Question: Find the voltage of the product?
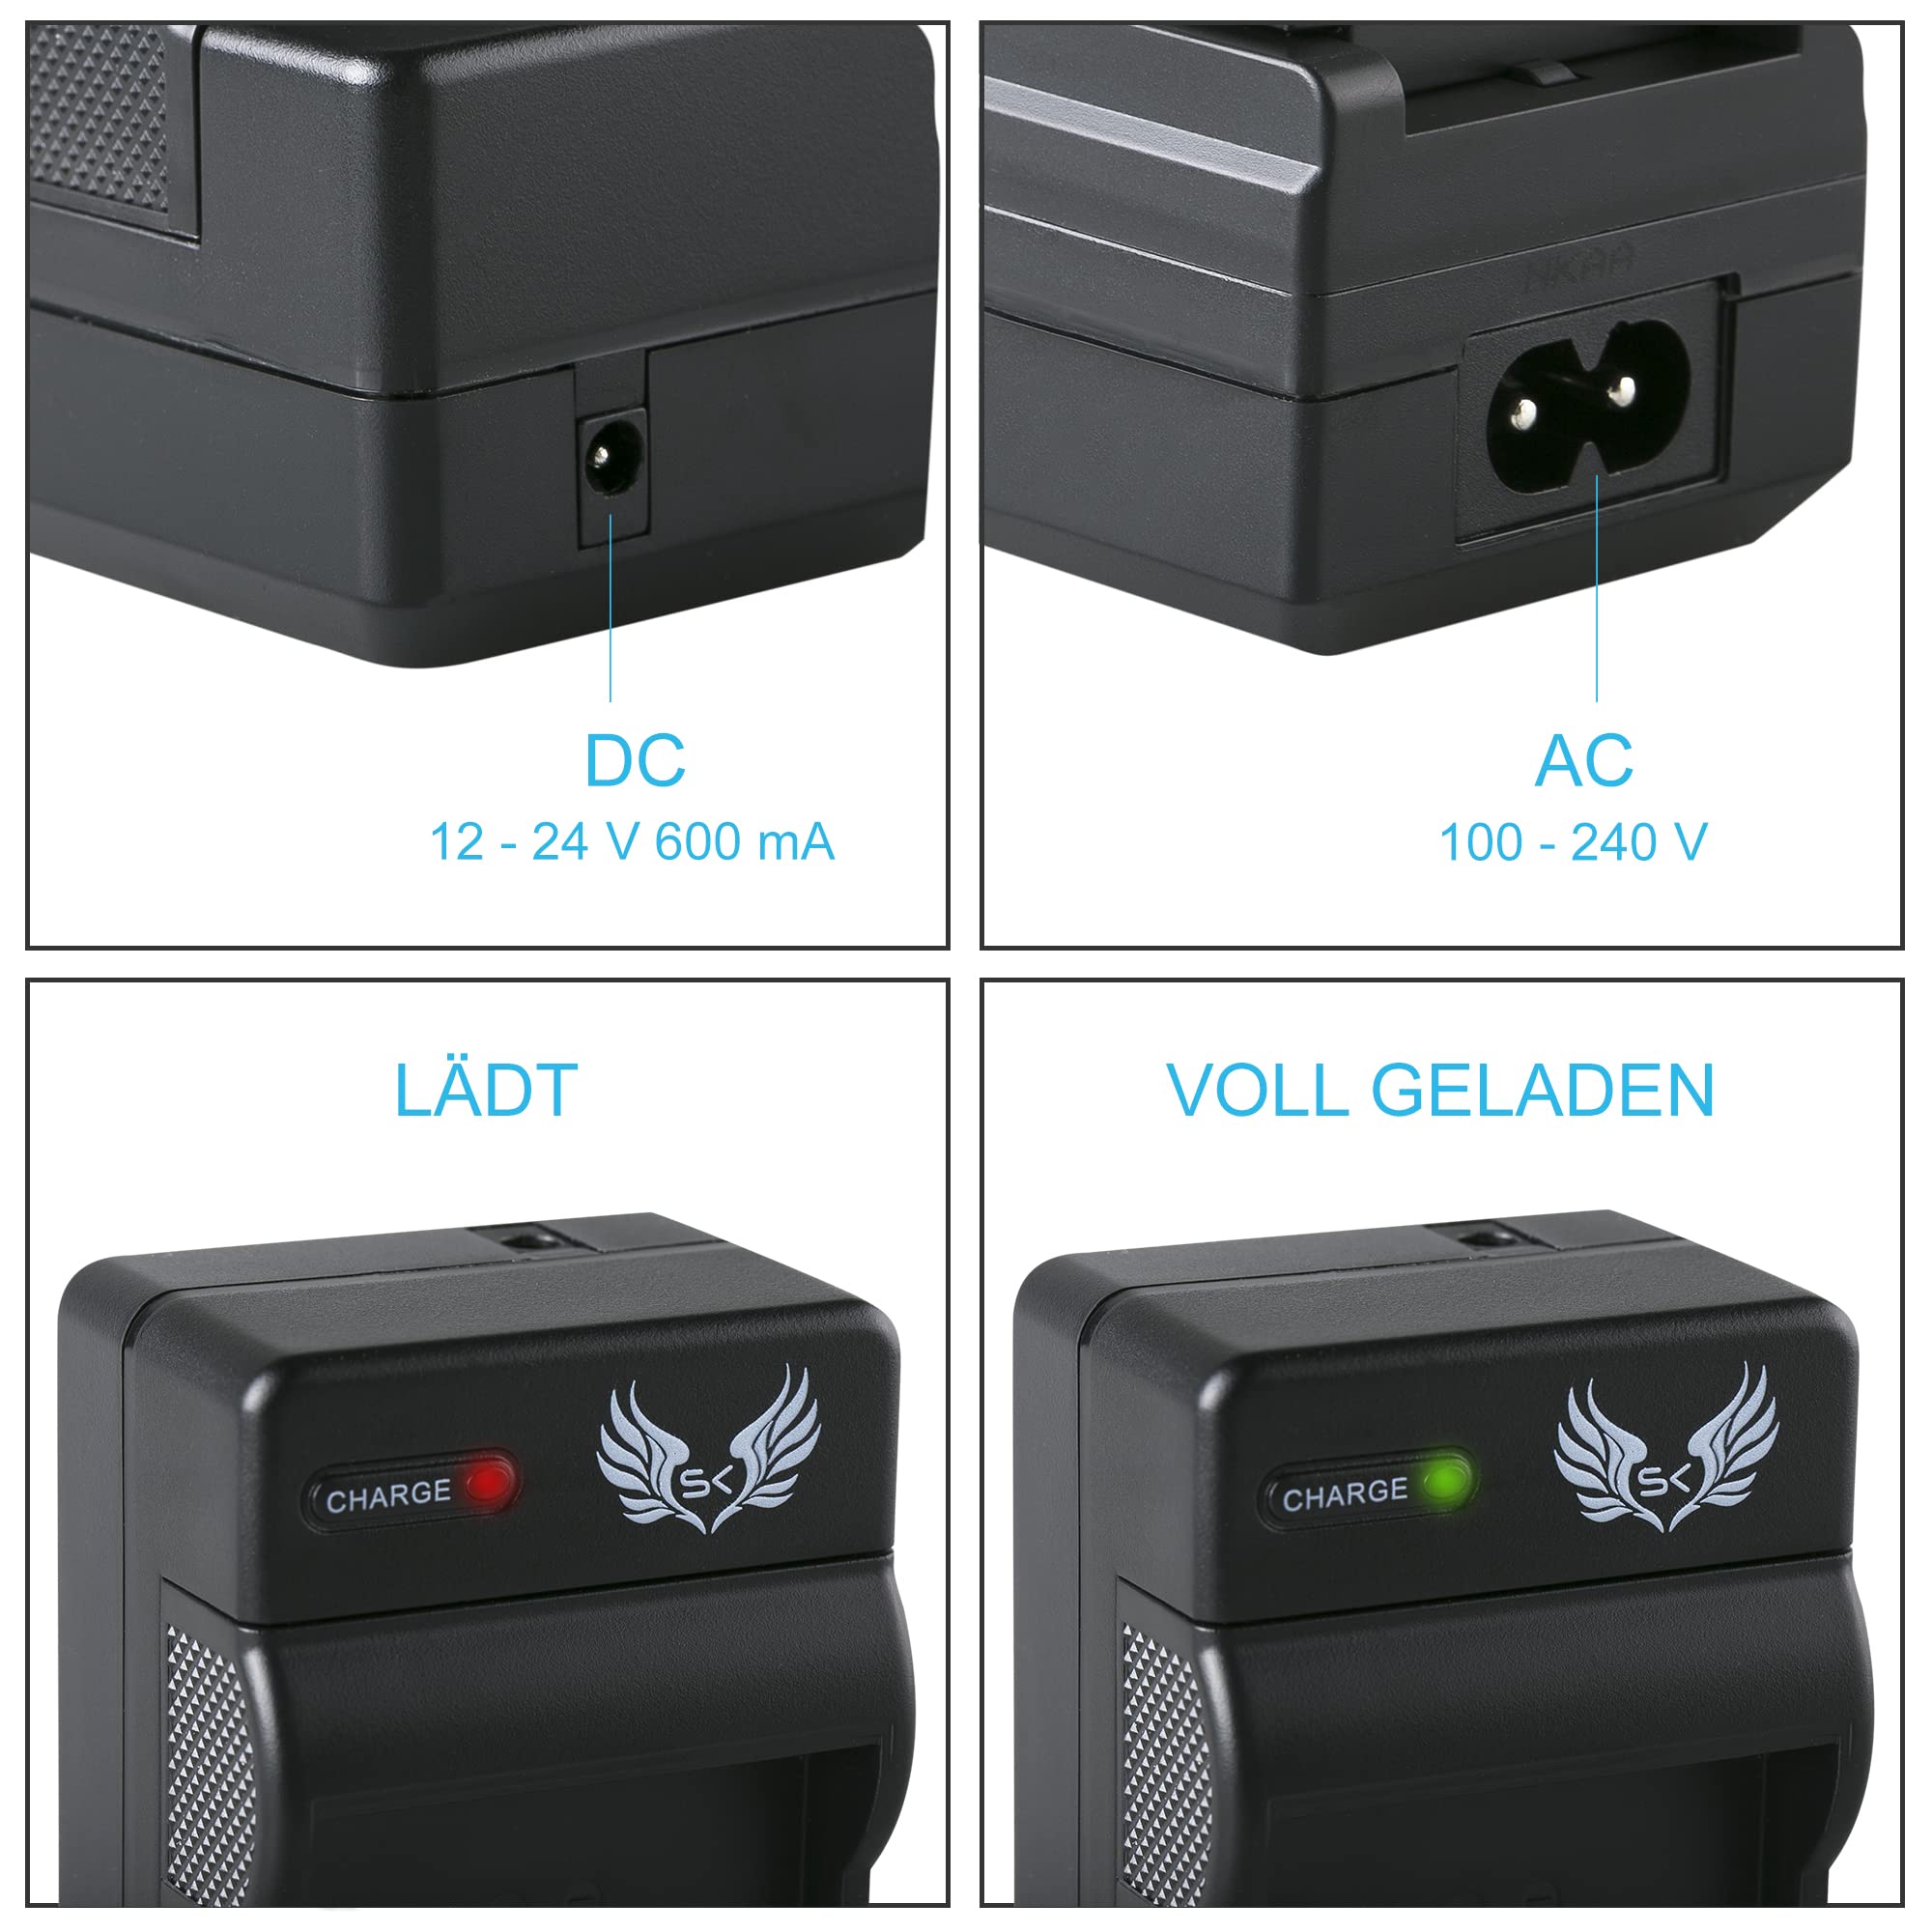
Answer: [12.0, 24.0] volt